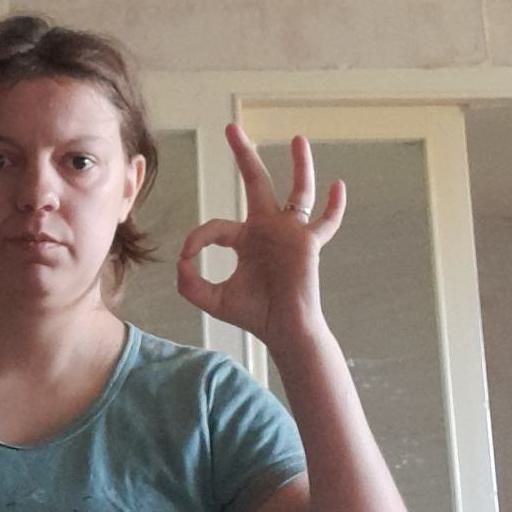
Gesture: ok